Aerospace Operations Command

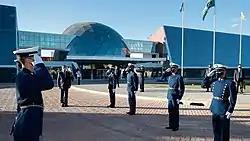

The Air Force's four CINDACTAs are among SISDABRA's key permanent links. Their radar coverage and command and control assets inform the CCOA of the situation in their respective airspaces, allowing COMAE to permanently track all aerial movements within Brazilian airspace.